This Was a Woman

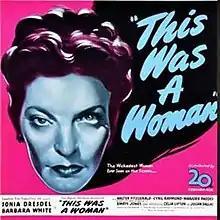
Trade ad, "Kinematograph Weekly", 1948

This Was a Woman is a 1948 British crime film directed by Tim Whelan and starring Sonia Dresdel, Walter Fitzgerald and Emrys Jones. It was made at the Riverside Studios with sets designed by the art directors Ivan King and Andrew Mazzei. Based on a successful play by former film actress Joan Morgan, its plot concerns an outwardly respectable family dominated by a murderous matriarch.